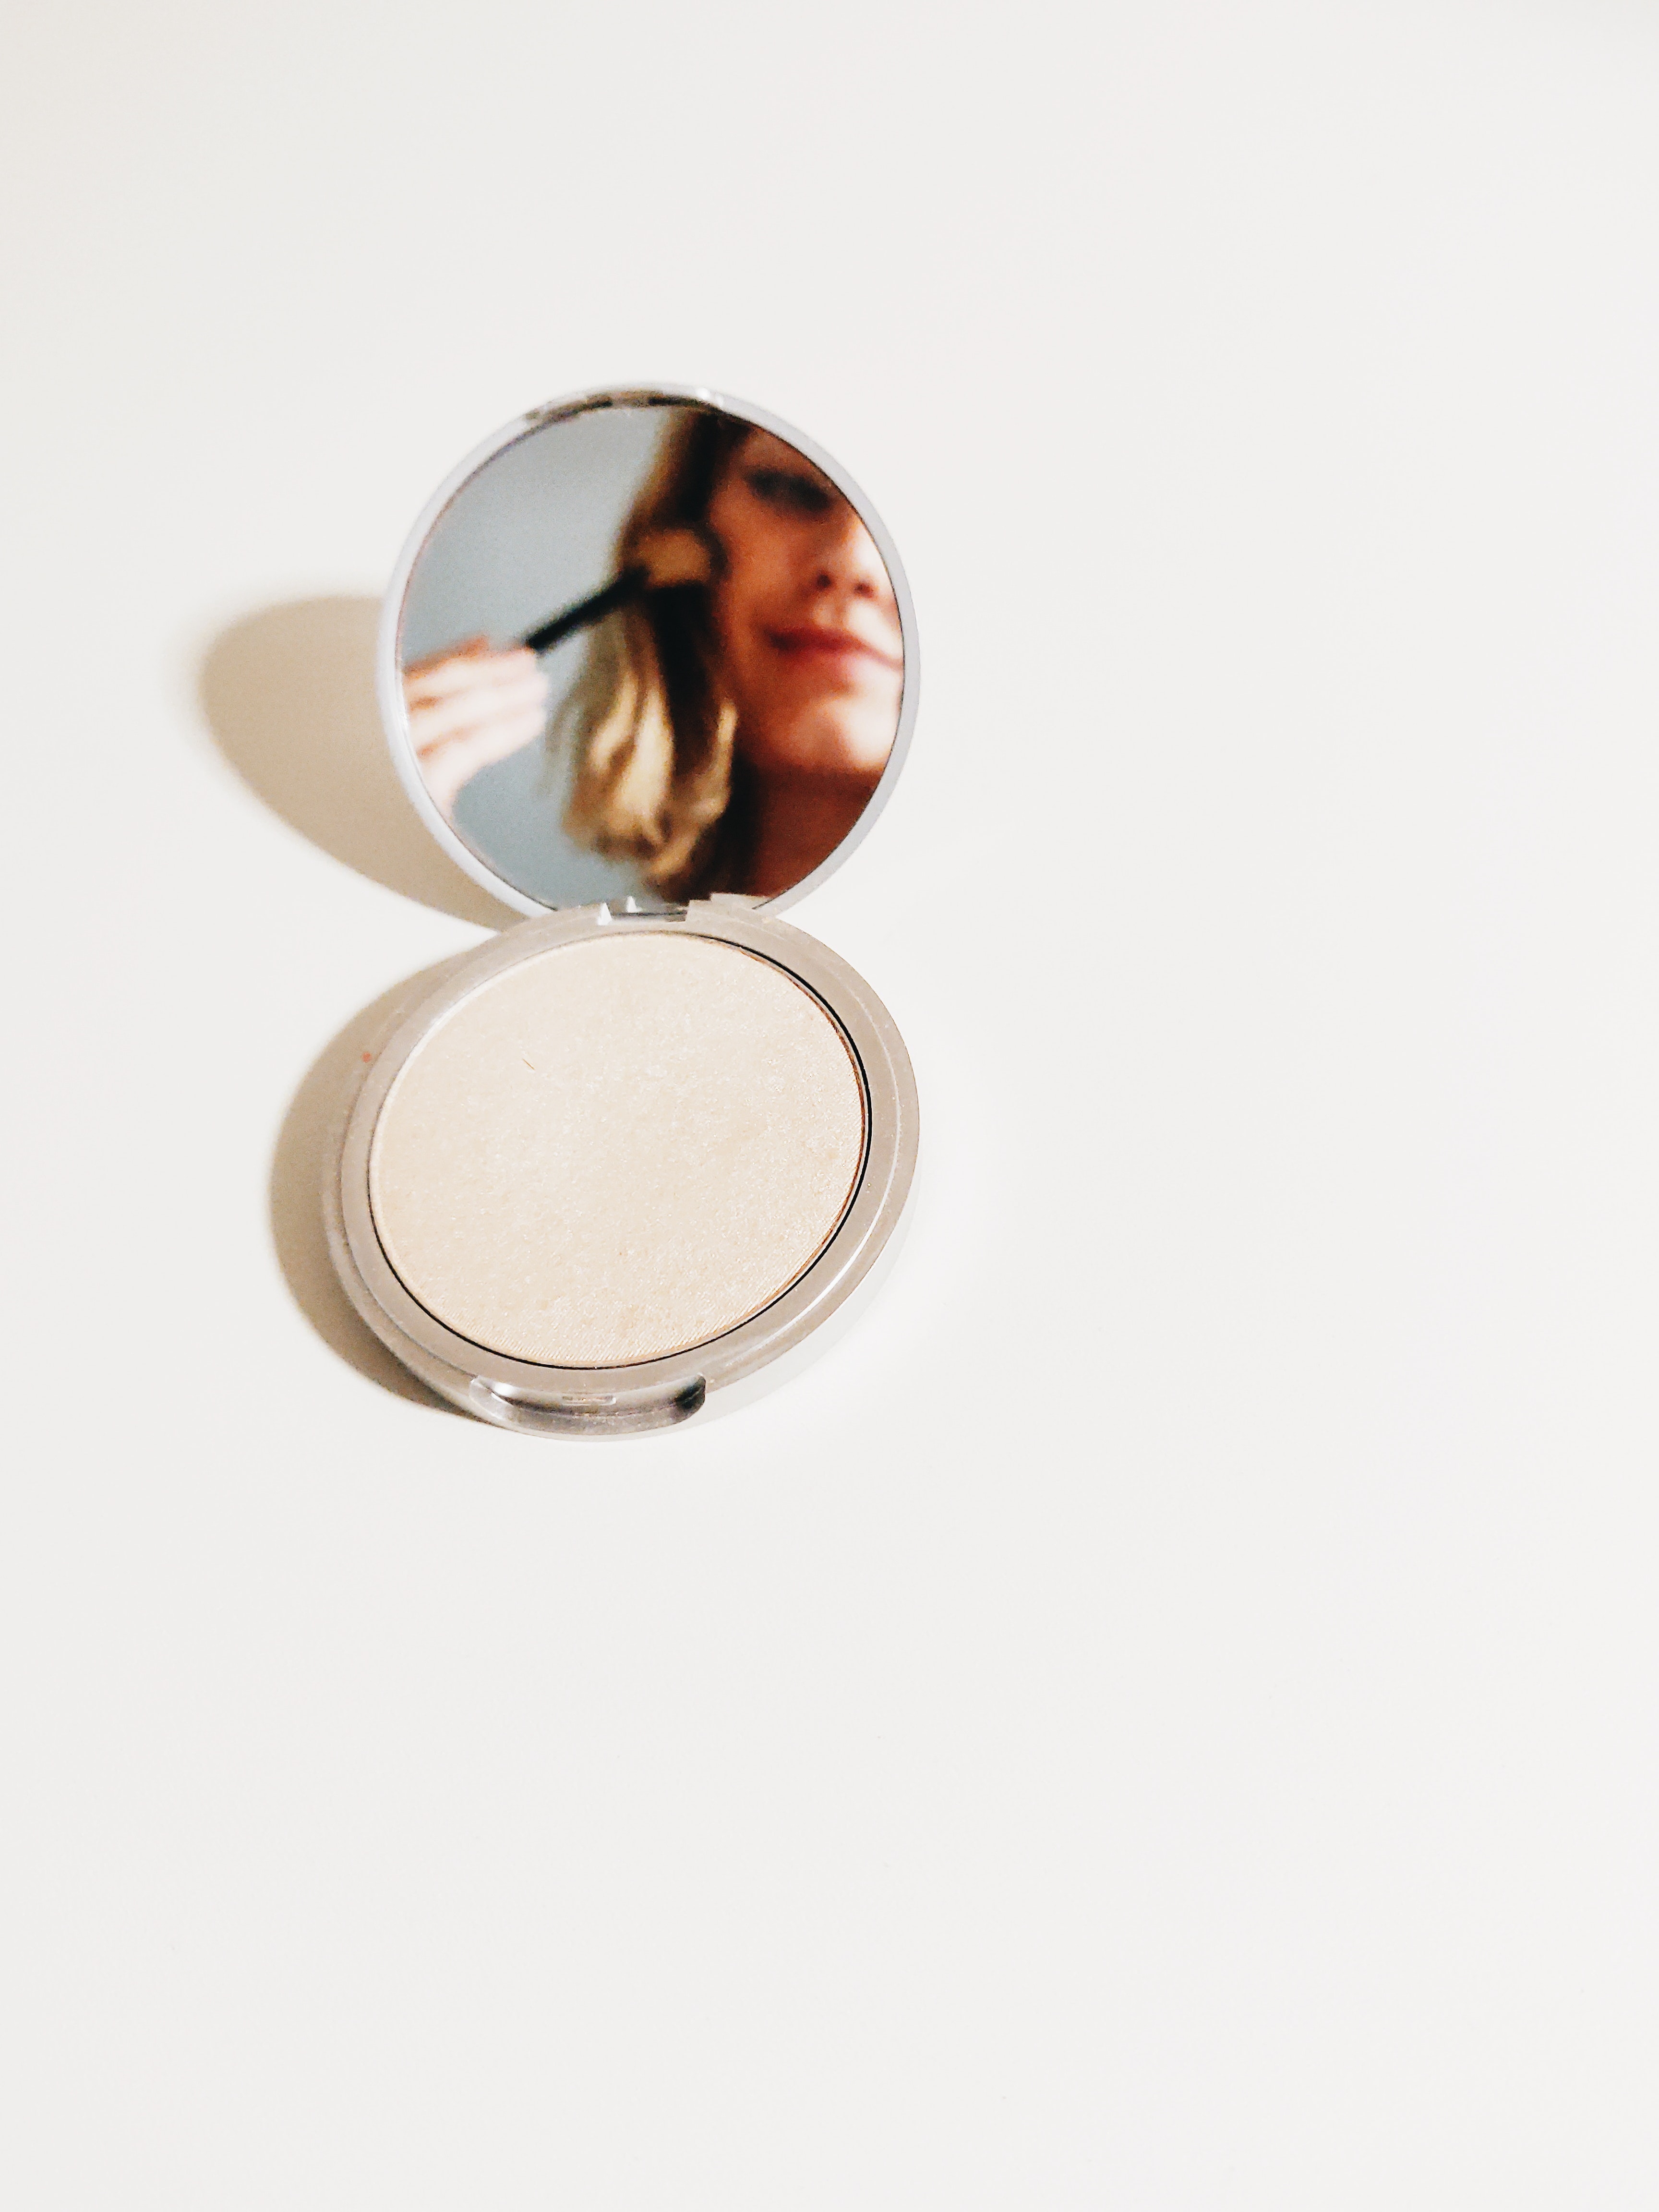
jewellery